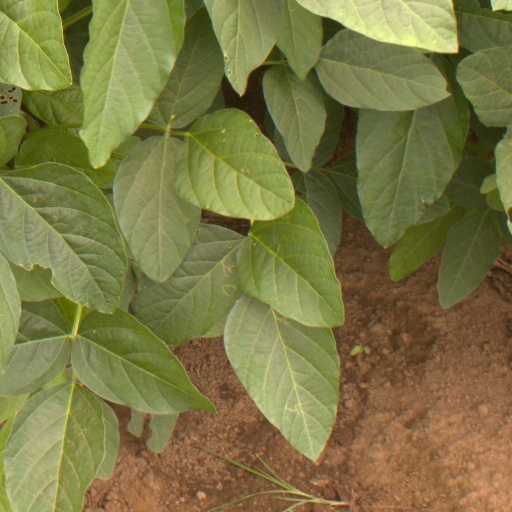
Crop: soybean